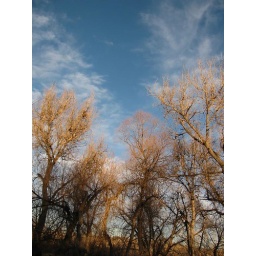
I remember standing with you in the park and you telling me exactly how you saw the contrast between the trees and the sky.